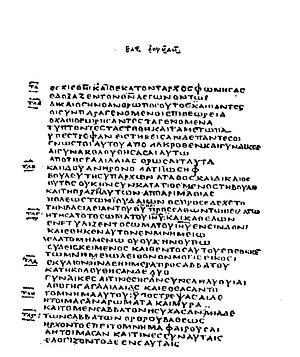
Le Codex Bezae Cantabrigensis, ou Codex de Bèze aussi connu sous le sigle D 05, est avec les quatre grands onciaux — les codex Alexandrinus, Vaticanus, Ephraemi rescriptus et Sinaïticus — un témoin scripturaire essentiel du Nouveau Testament grec.
Depuis Griesbach et Michaelis, les spécialistes de la critique textuelle identifient quatre grands types ou familles de texte du Nouveau Testament : alexandrin, occidental, césaréen et byzantin.